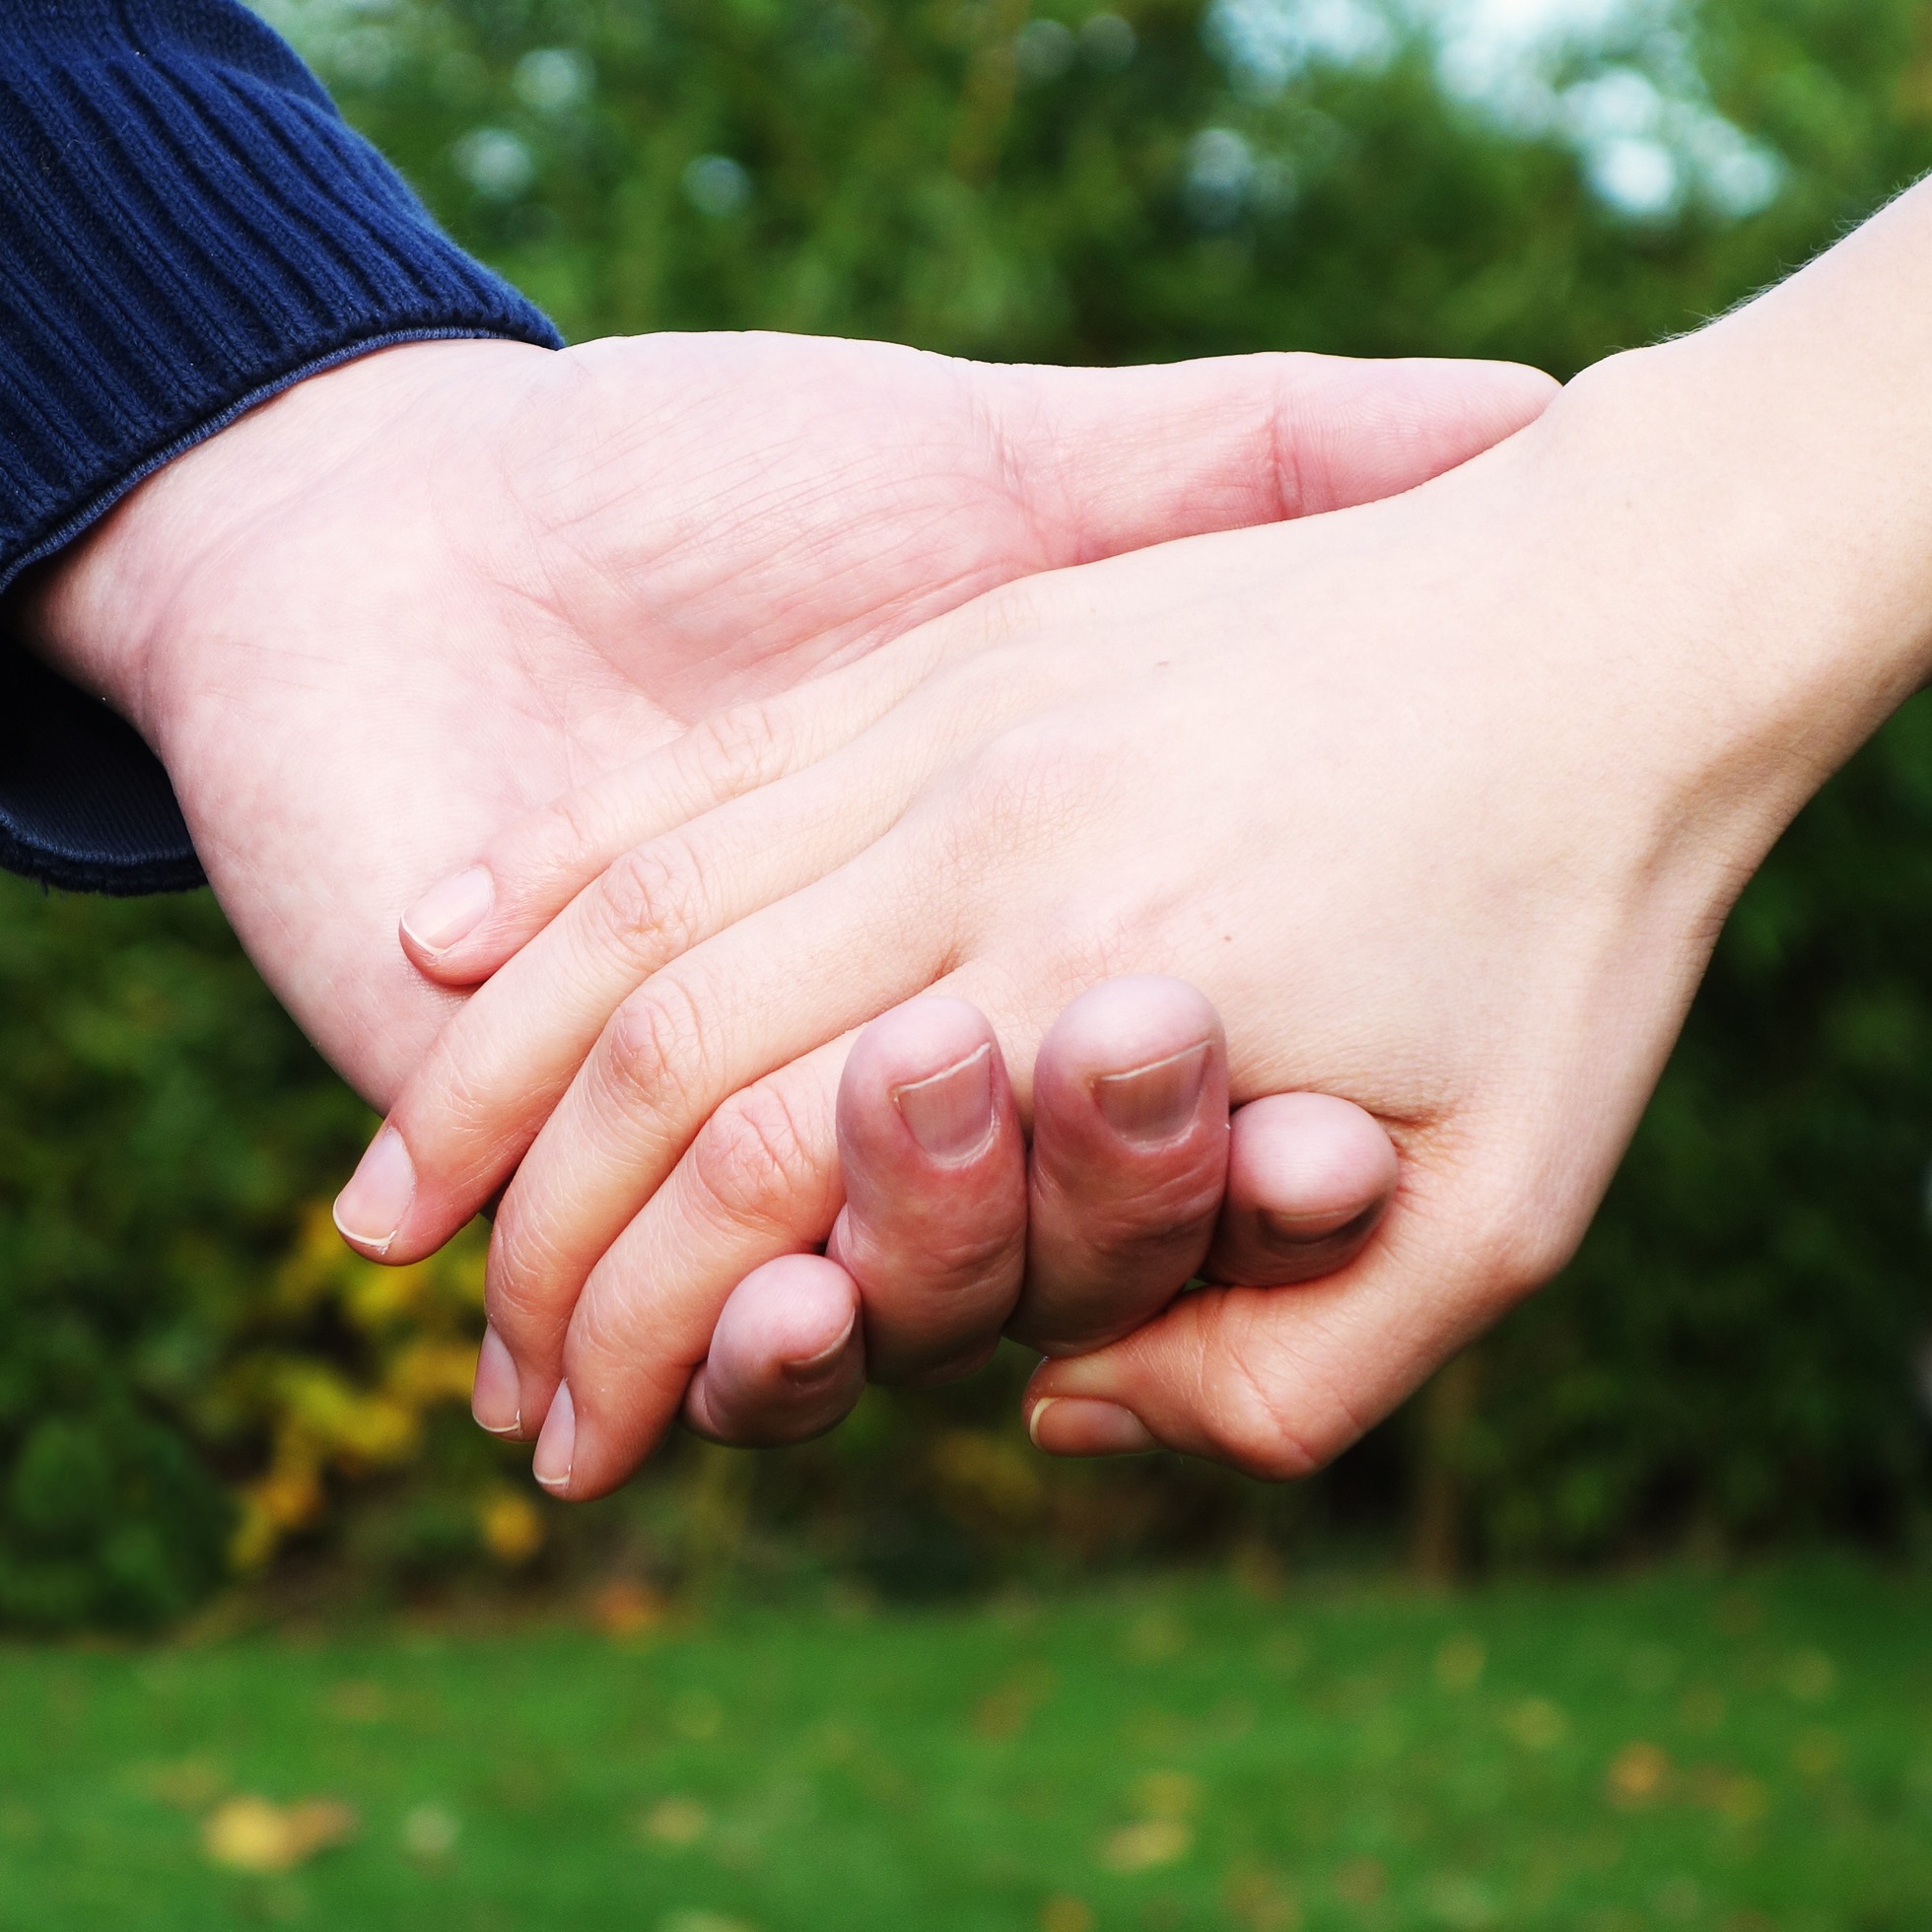
hand, grass, lawn, male, leg, finger, foot, child, arm, muscle, holding hands, close up, human body, barefoot, hands, trust, thumb, interaction, responsibility, letting go, sense